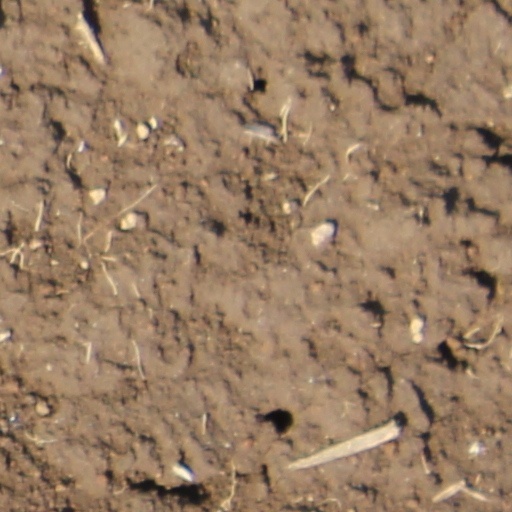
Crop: wheat